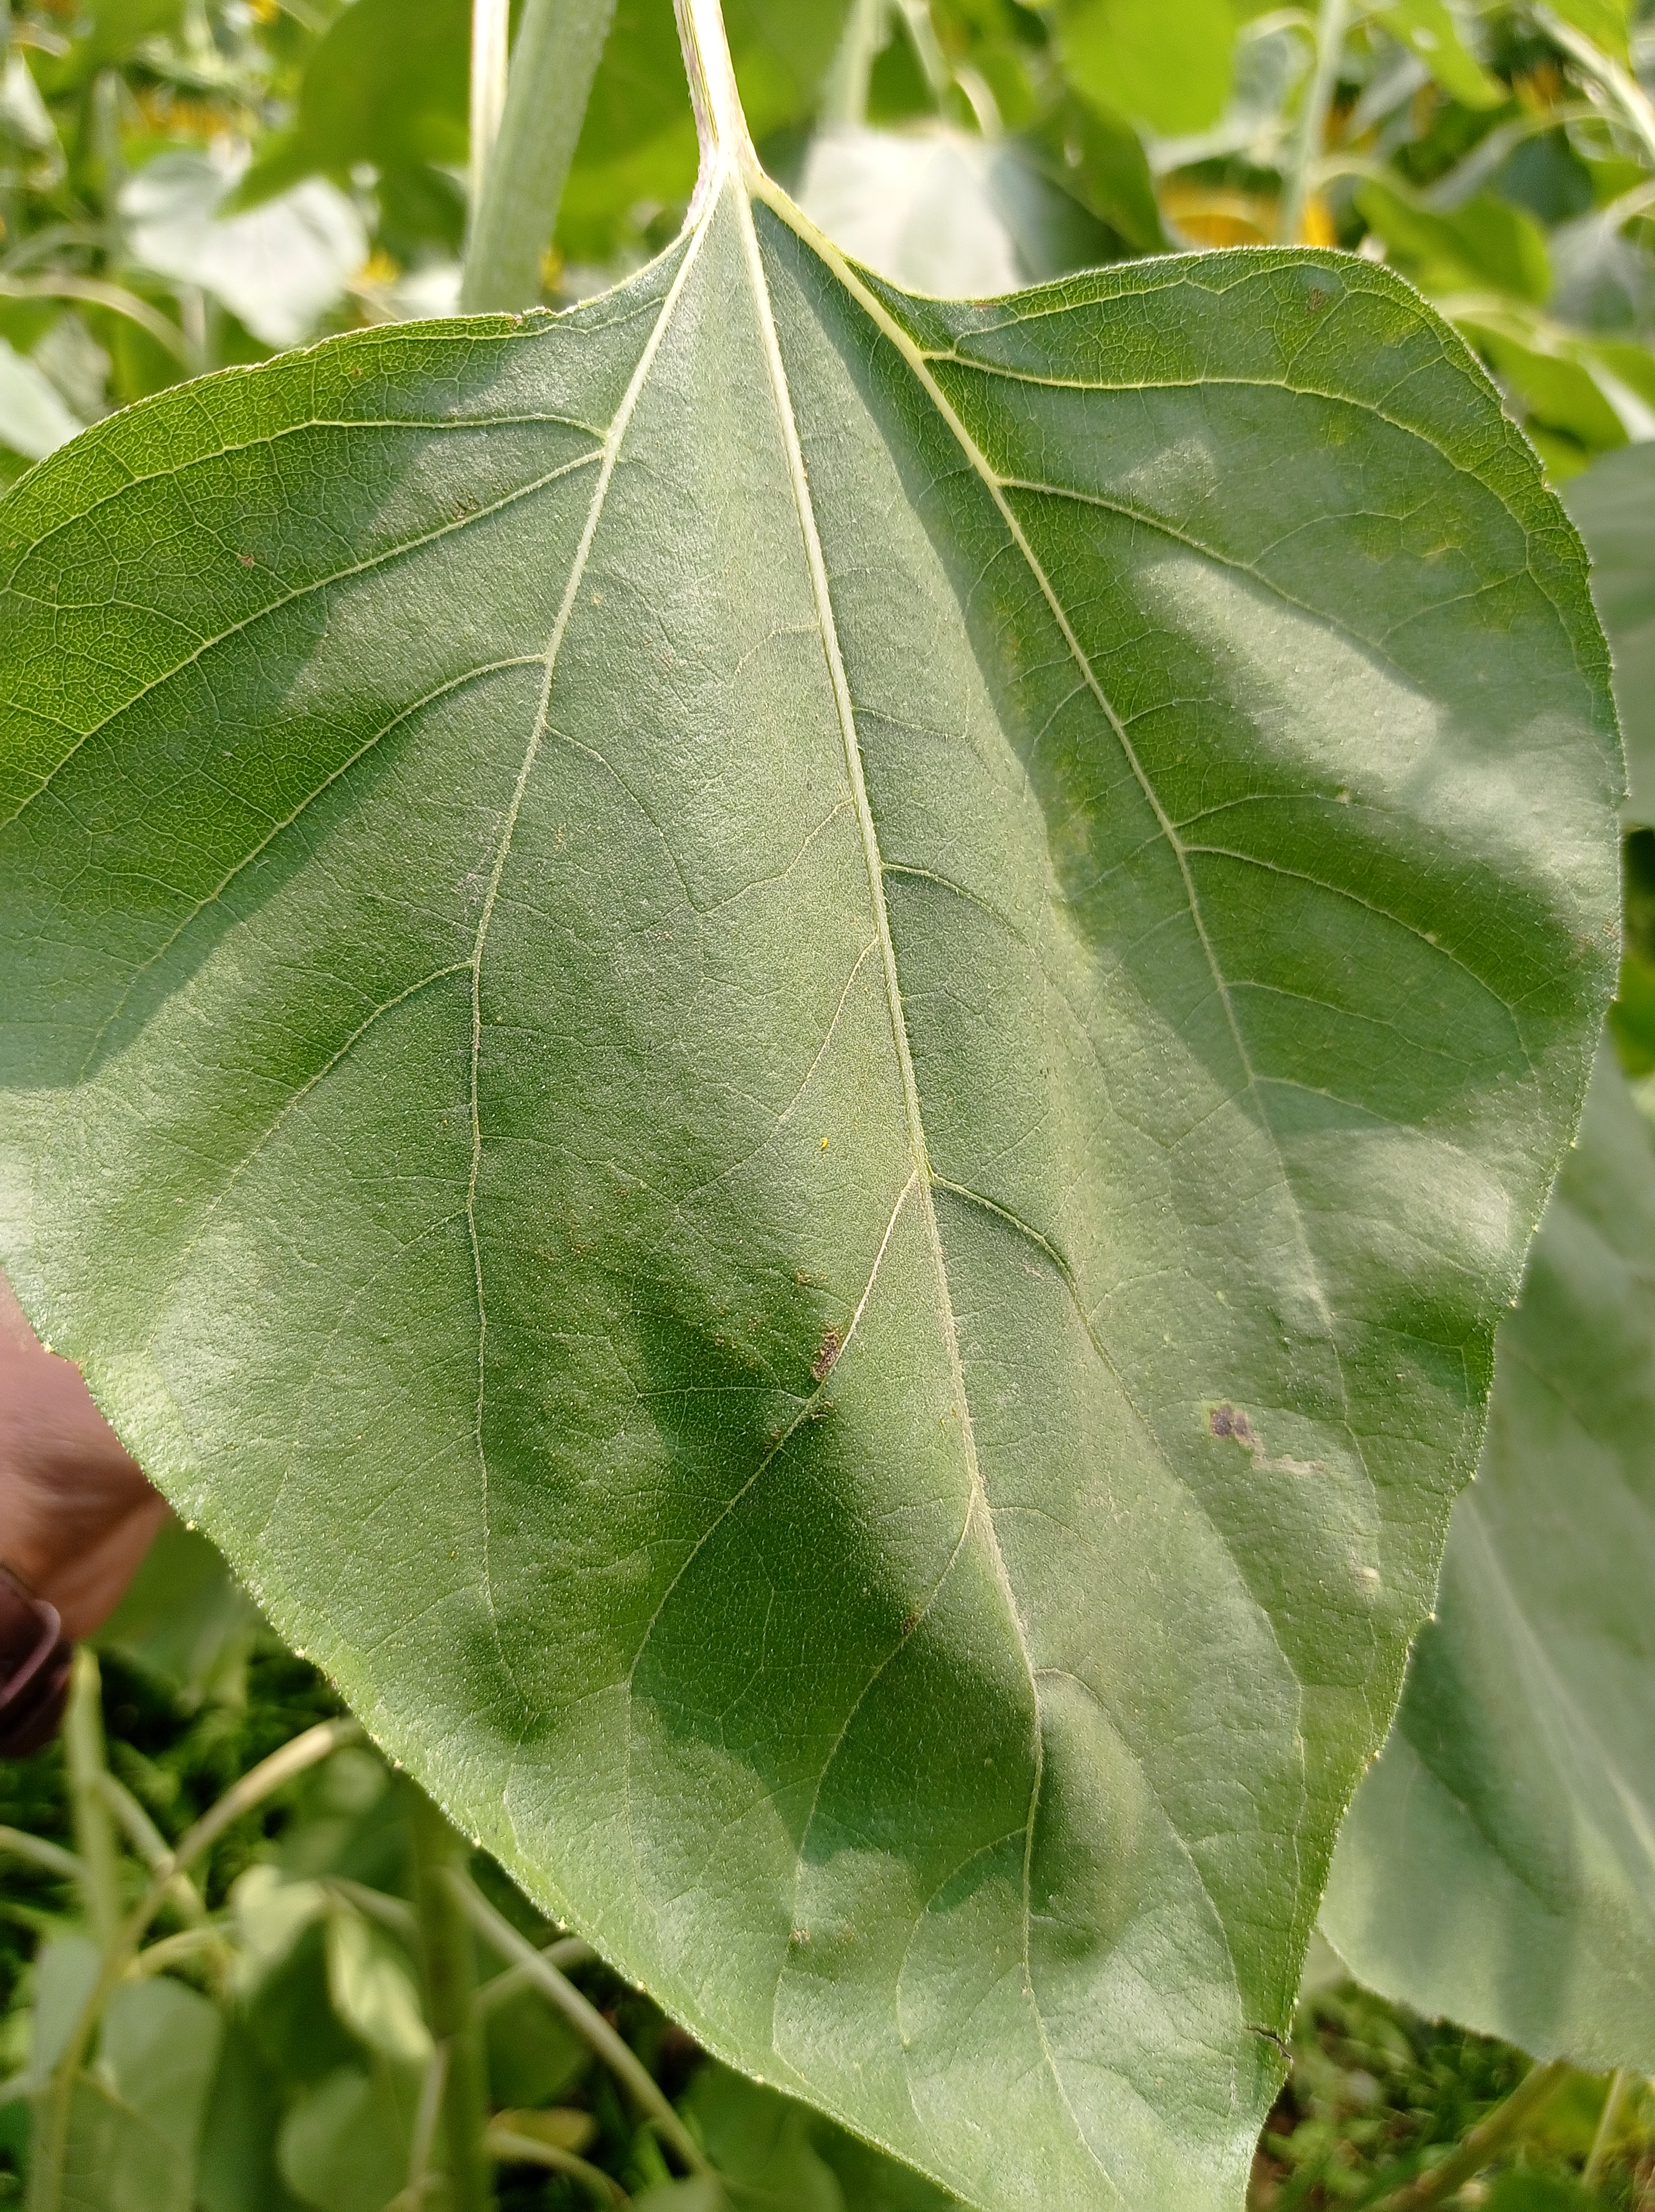
Label: Fresh_leaf